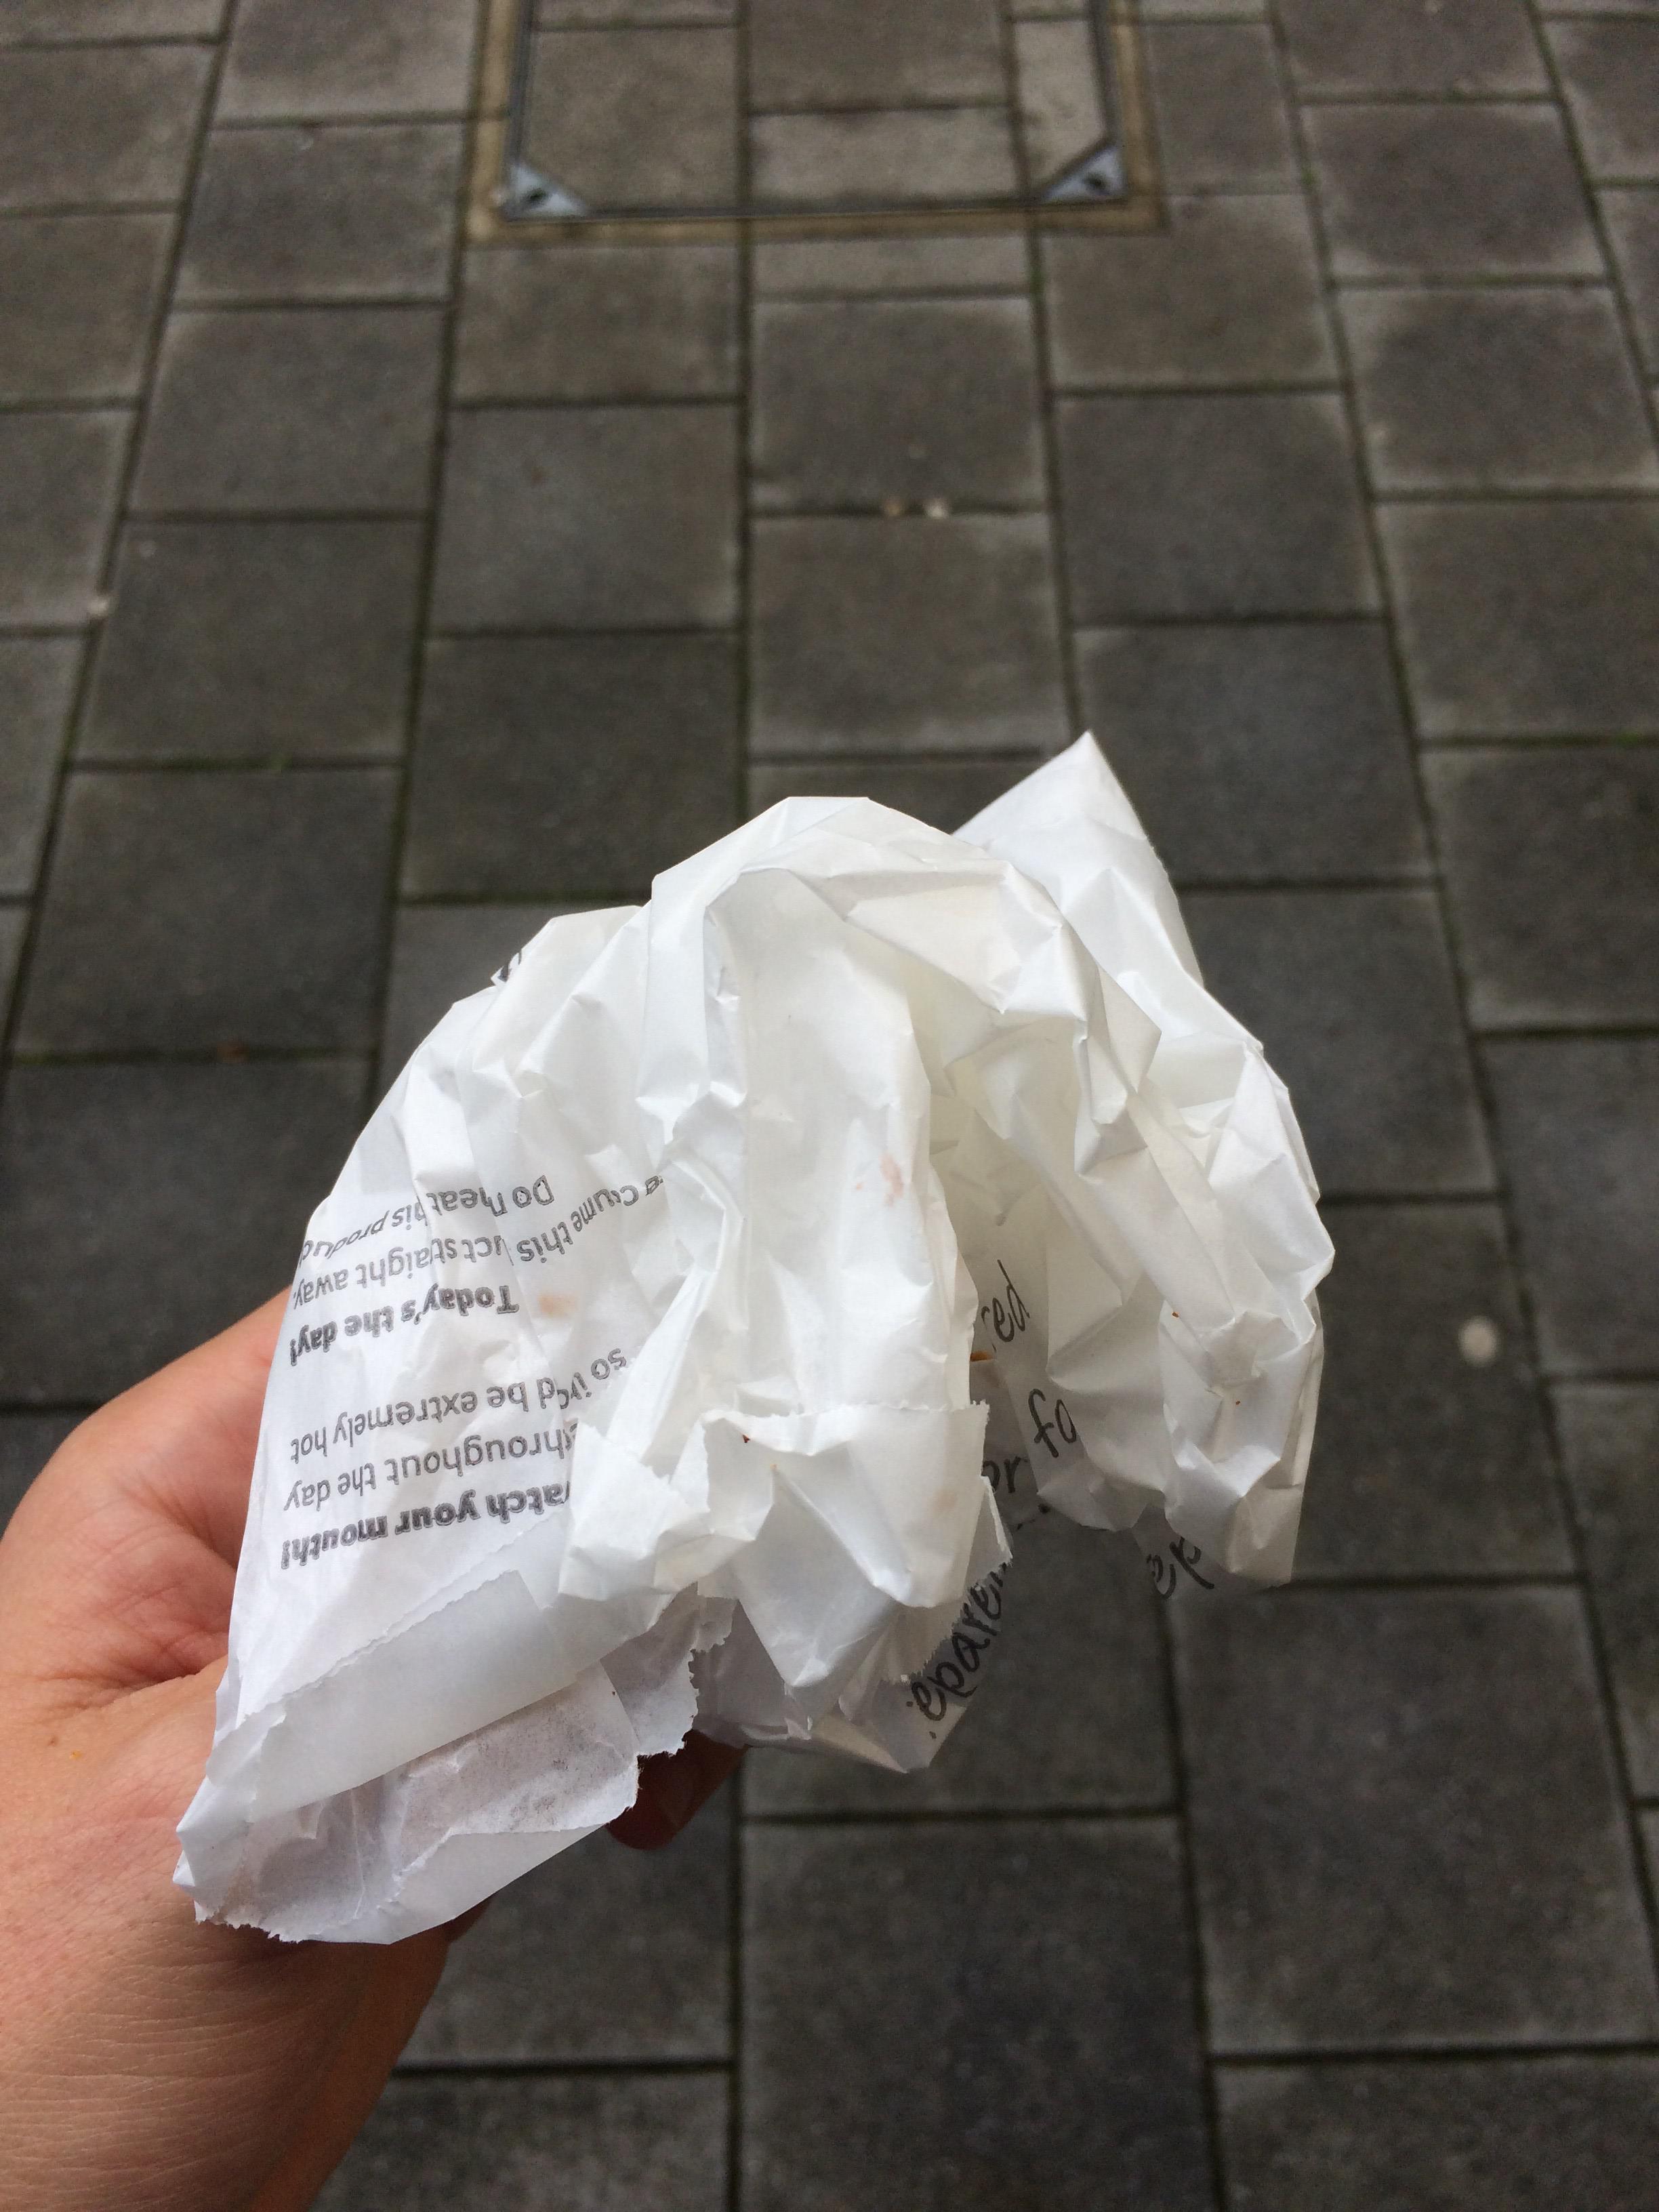
Object: Paper bag (Paper bag)